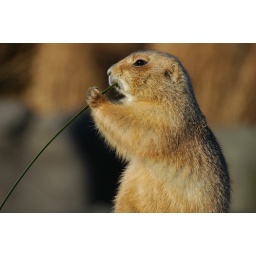
Prairie dog spotted in Diergaarde Blijdorp Netherlands